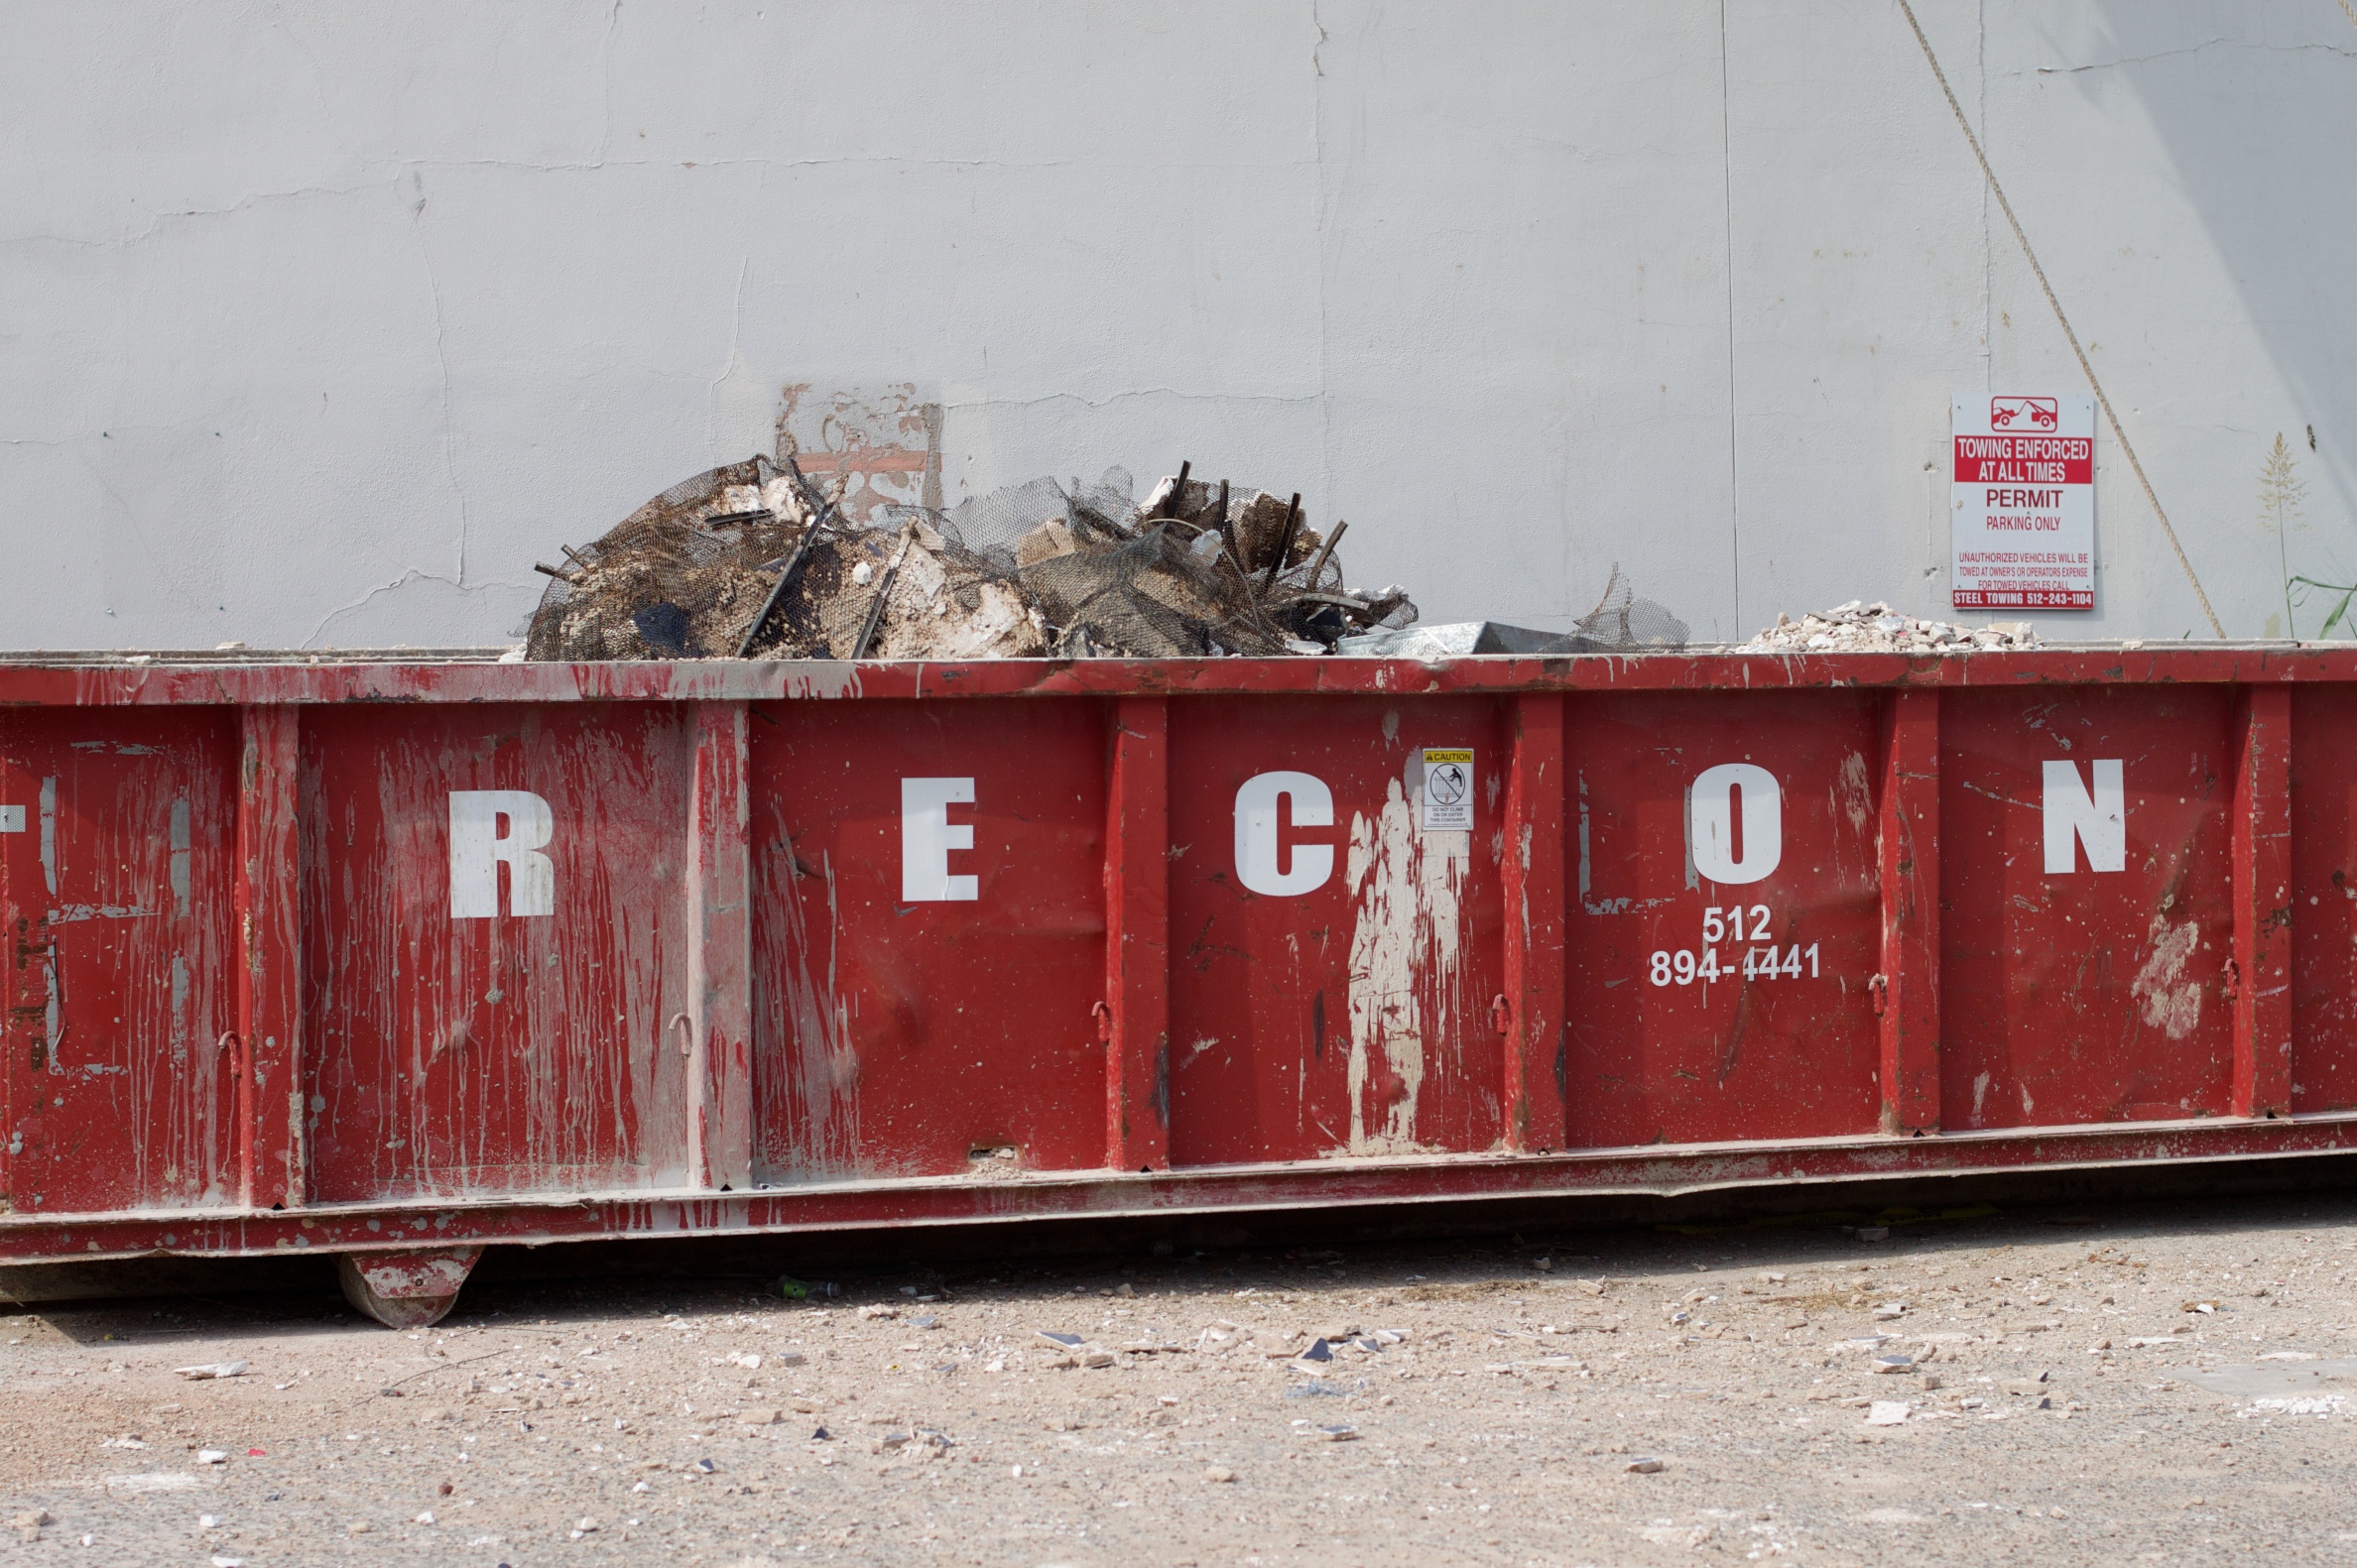
train, transport, vehicle, locomotive, cargo, rail transport, rolling stock, railroad car